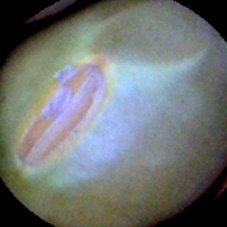
Label: Immature